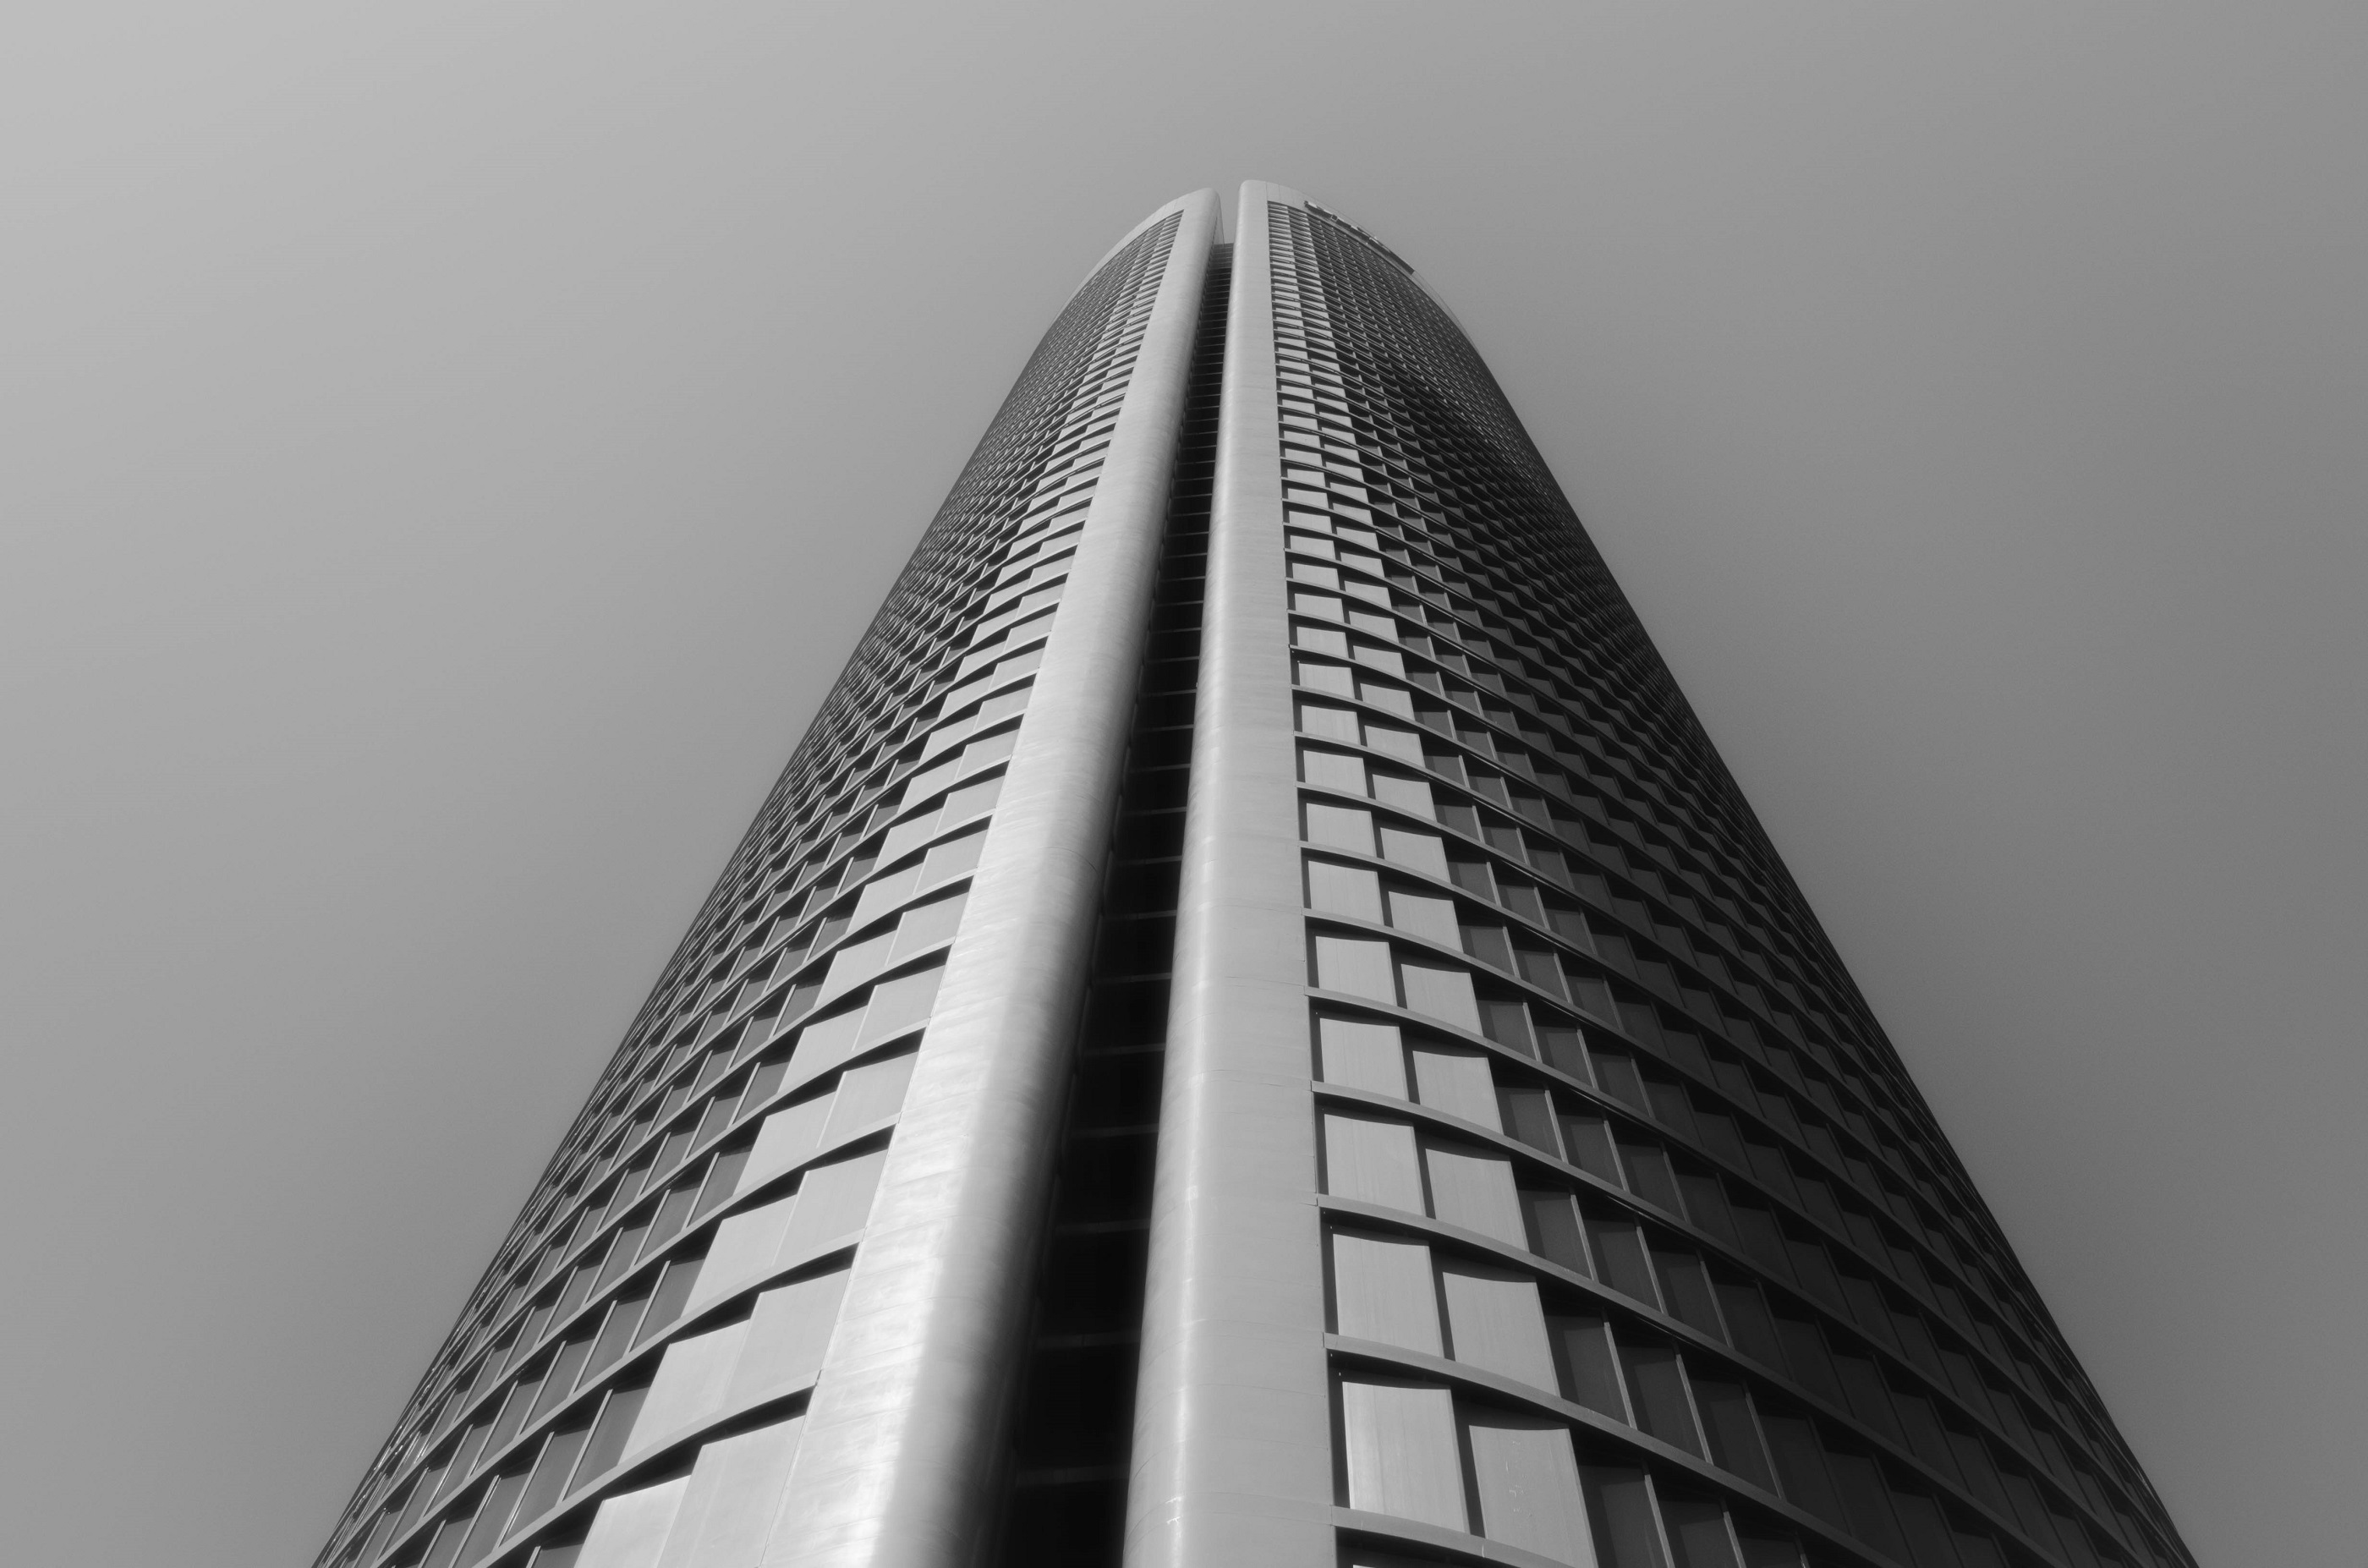
black and white, architecture, sky, building, city, skyscraper, urban, cityscape, downtown, line, tower, corporate, landmark, facade, exterior, monochrome, tower block, modern building, symmetry, tall, shape, metropolis, monochrome photography, metropolitan area, brutalist architecture